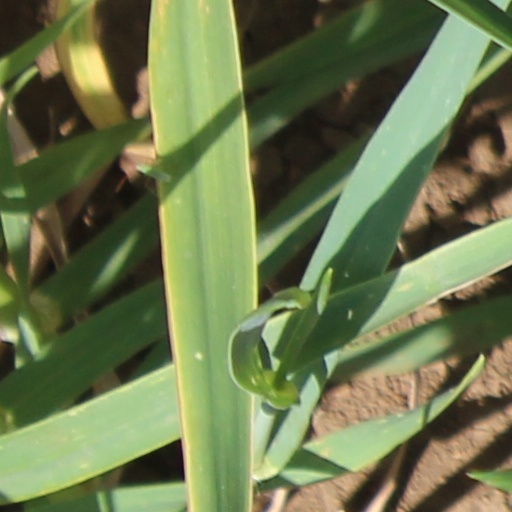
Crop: wheat